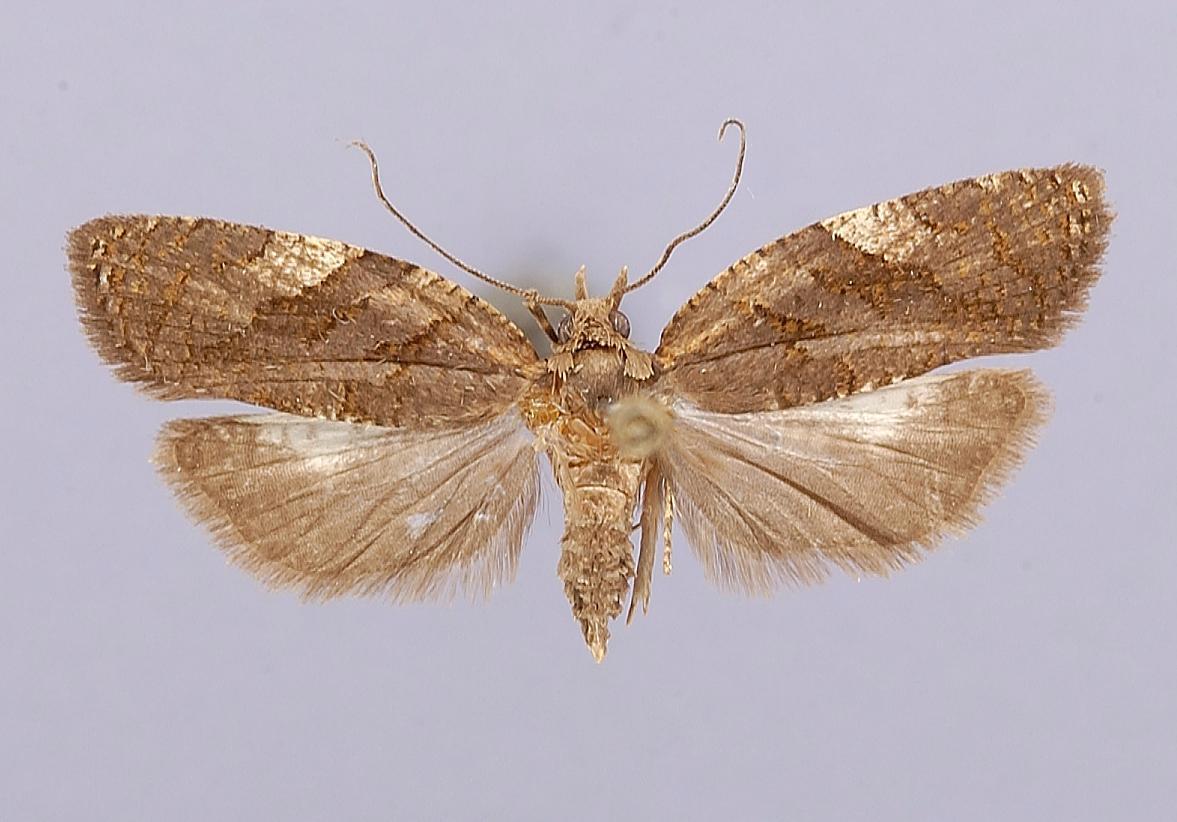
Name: Dichelopa argema
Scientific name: Dichelopa argema Clarke, 1986
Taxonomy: Animalia, Arthropoda, Insecta, Lepidoptera, Tortricidae
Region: J. Clarke
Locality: Fatu Hiva, Mont Teoaiua, Marquesas Islands, French Polynesia, France
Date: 22 Mar 1968